Louis Vauxcelles

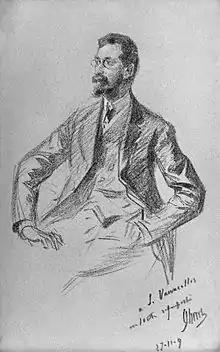
Louis Vauxcelles, 1909 (Jules Chéret)

Louis Vauxcelles (born Louis Meyer; 1 January 187021 July 1943) was a French art critic. He is credited with coining the terms "Fauvism" (1905) and "Cubism" (1908). He used several pseudonyms in various publications: Pinturrichio, Vasari, Coriolès, and Critias.